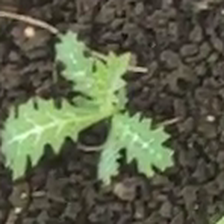
Weed species: Bilayat_(Mexicana_Argemone)